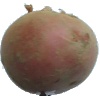
Label: Potato Red 1